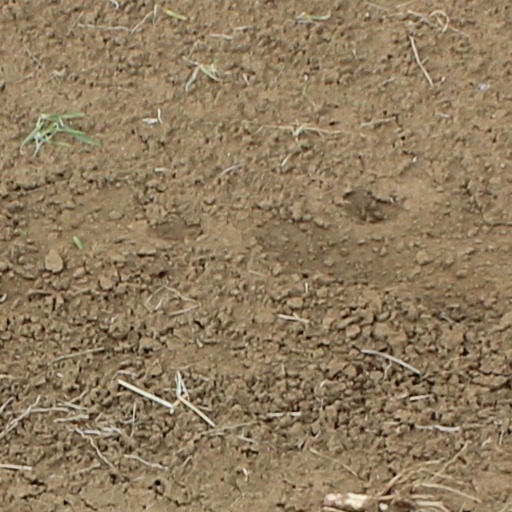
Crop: wheat